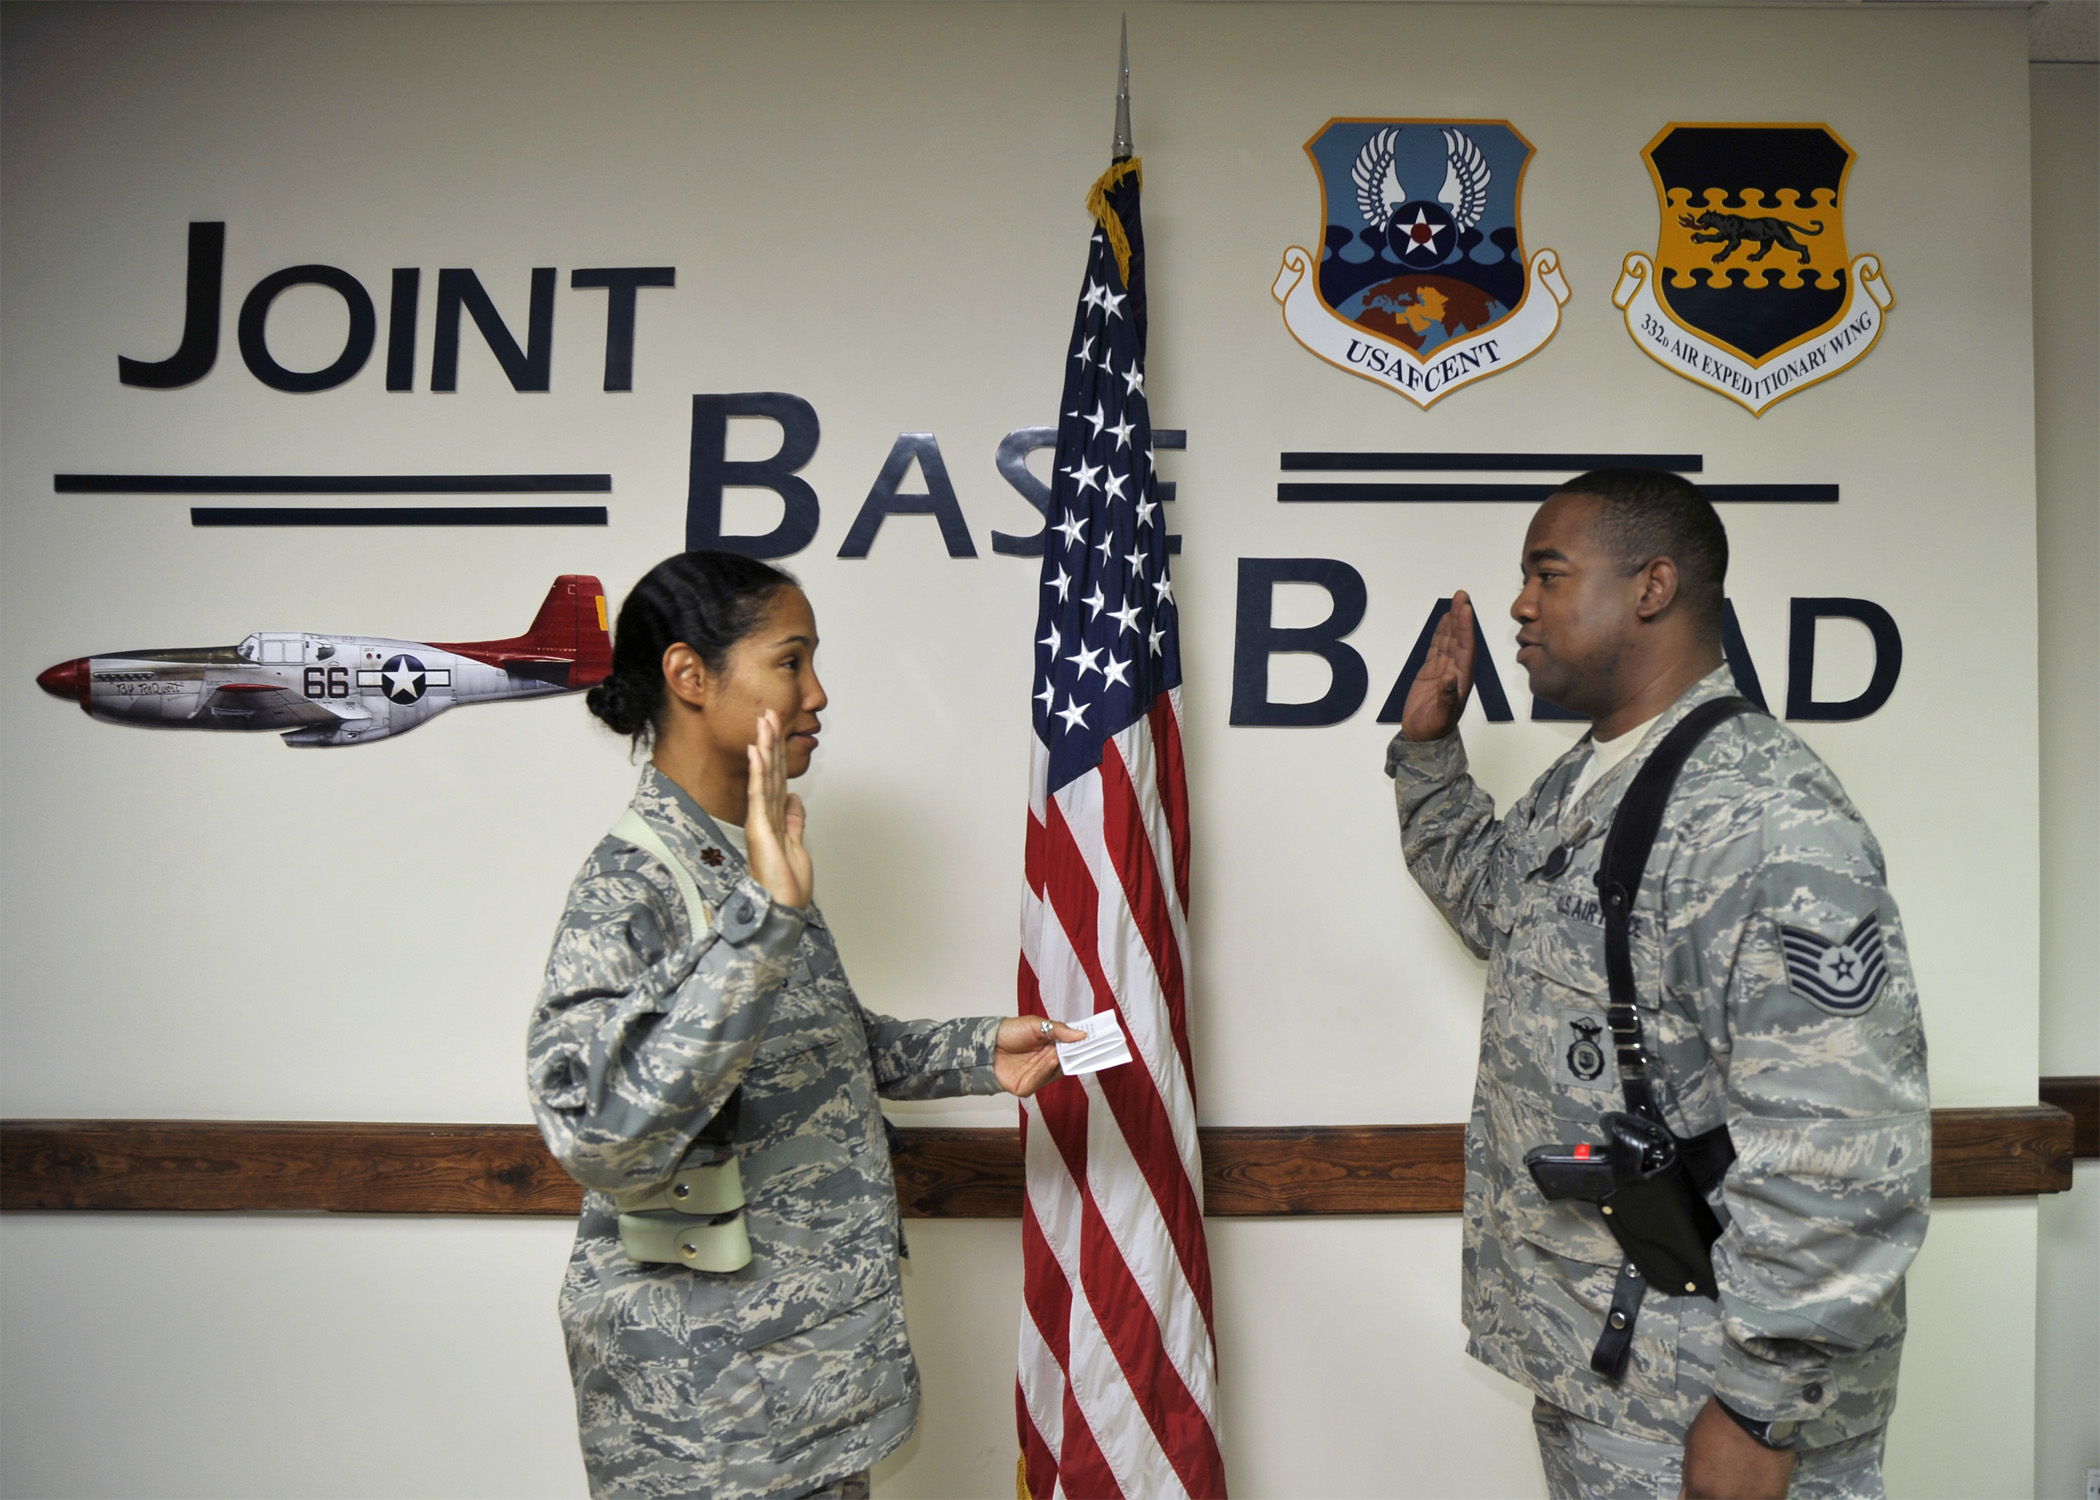
person, military, airforce, army, enlistment, oath